Mahathma

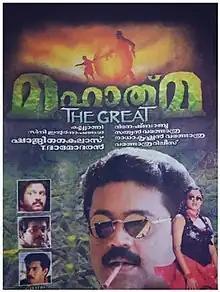
Poster

Mahathma is a 1996 Malayalam-language action thriller film directed by Shaji Kailas and written by T. Damodaran, which stars Suresh Gopi in the lead role, while Ganesh Kumar, Devan, Rajan P. Dev, Biju Menon and Ramya Krishnan appear in supporting roles.